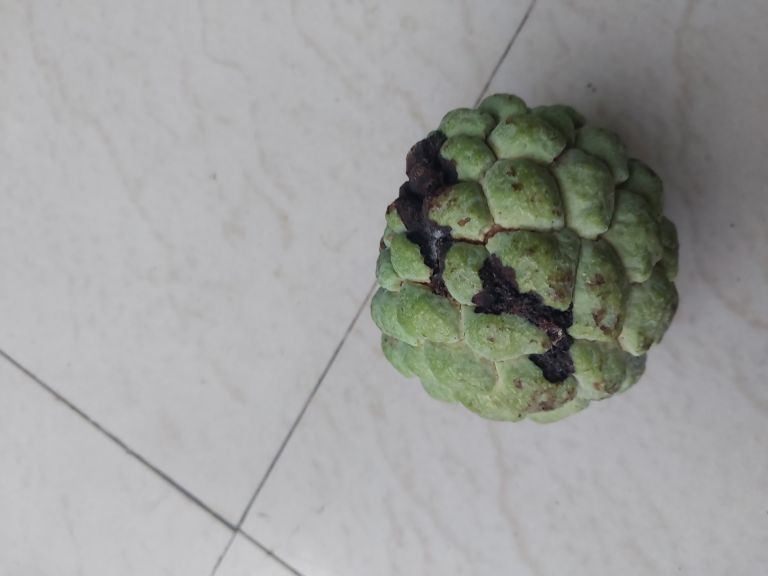
Disease label: Diplodia Rot